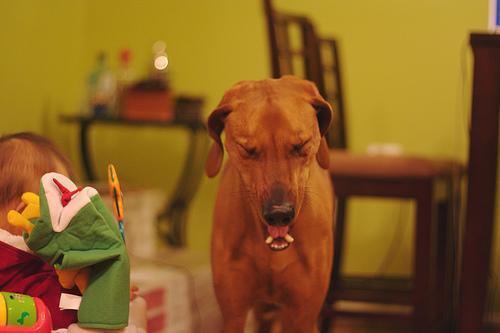
redbone